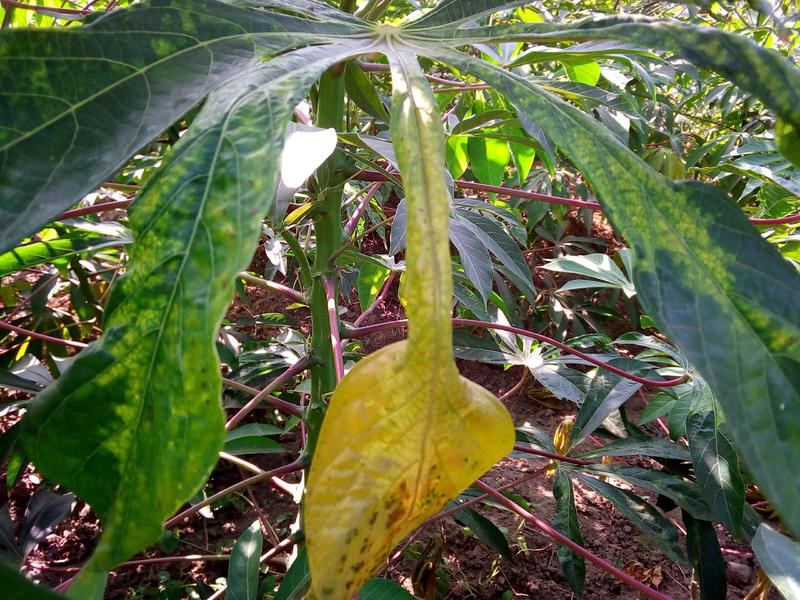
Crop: cassava
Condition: mosaic_disease